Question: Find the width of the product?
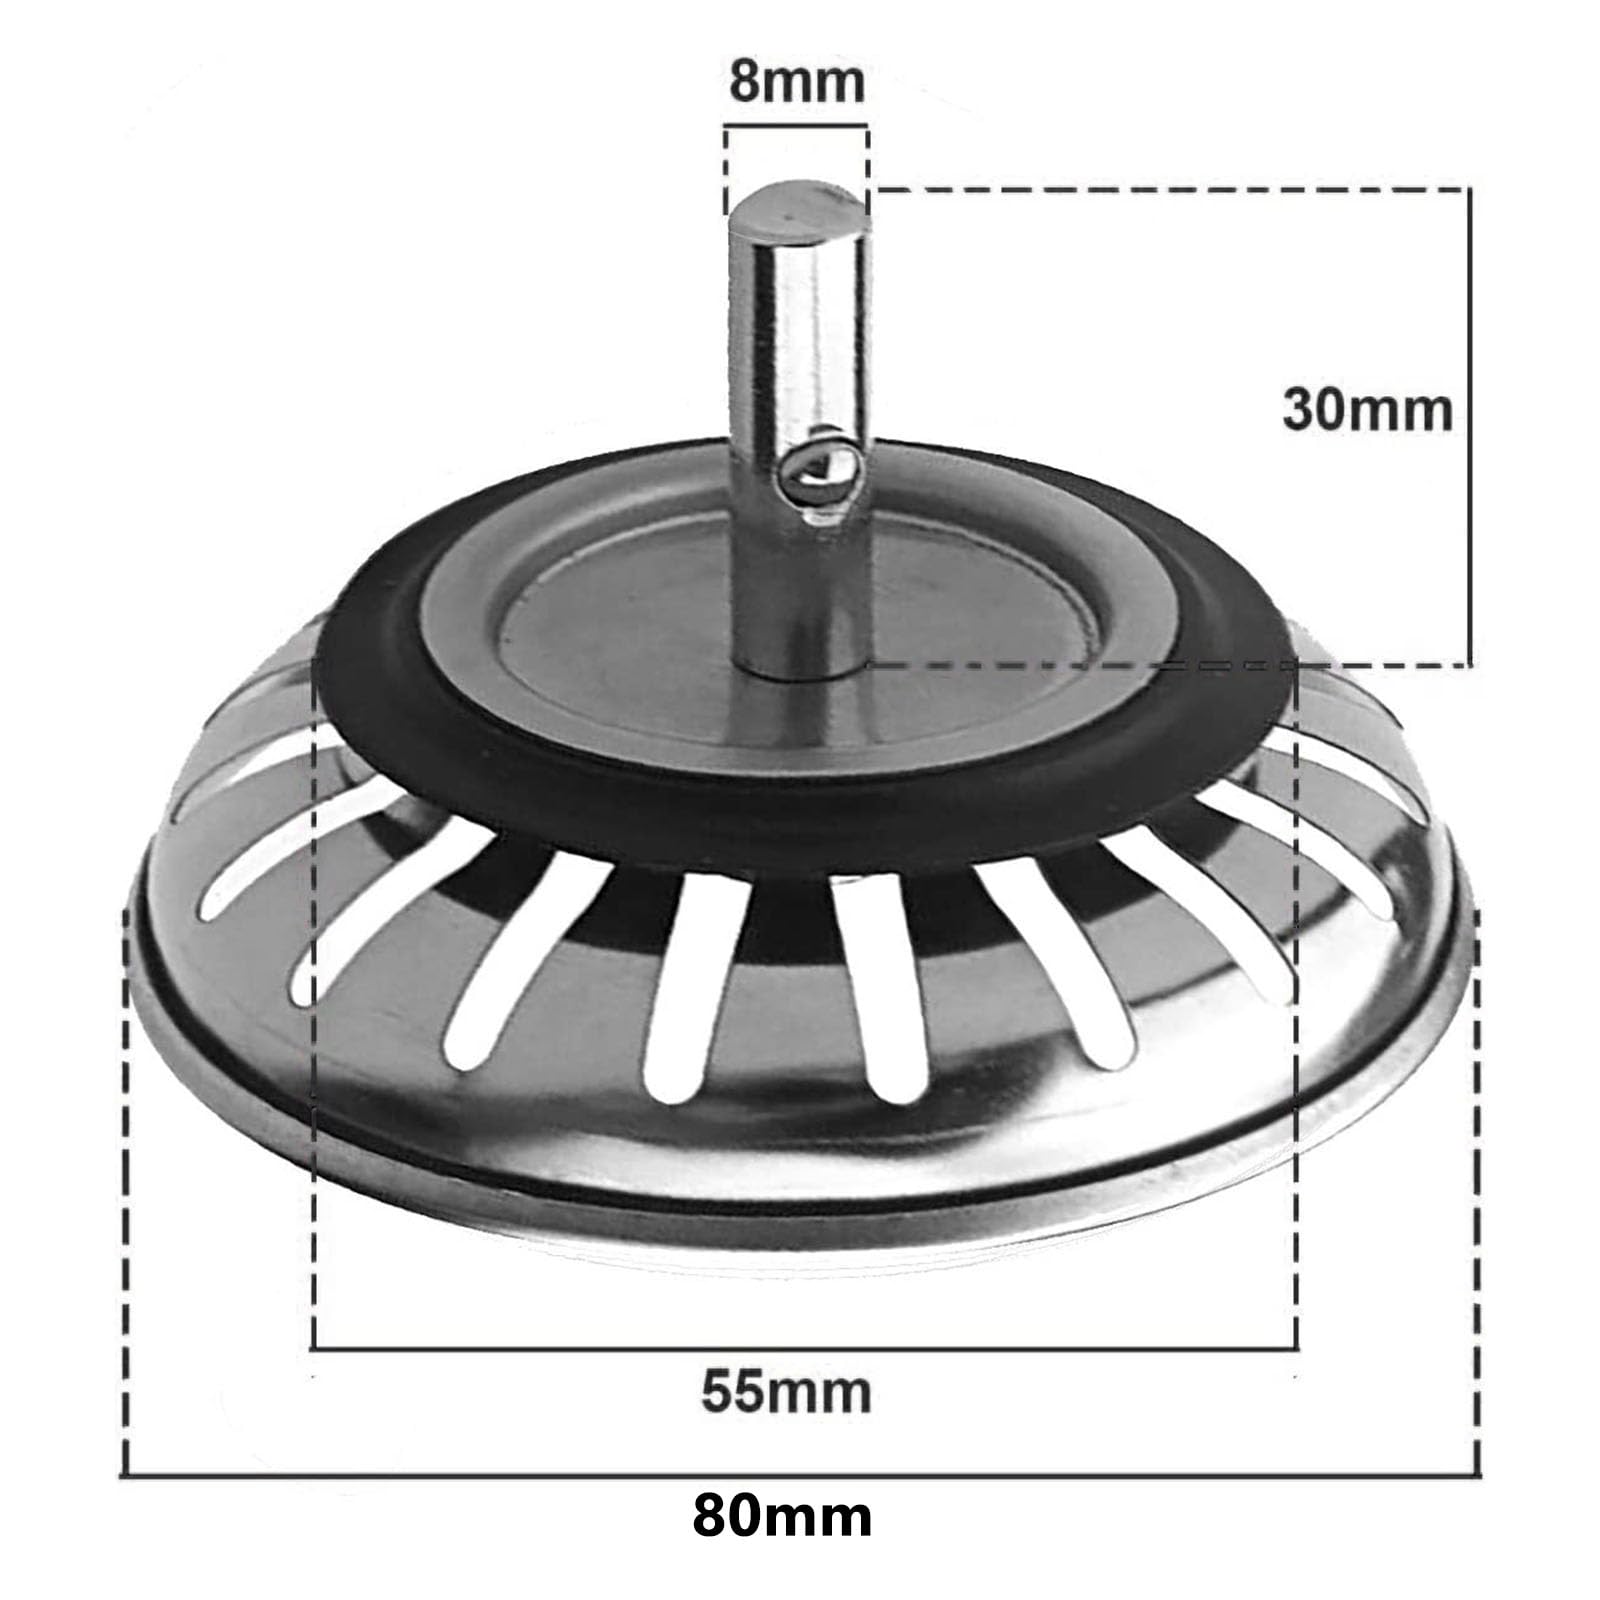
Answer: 80.0 millimetre